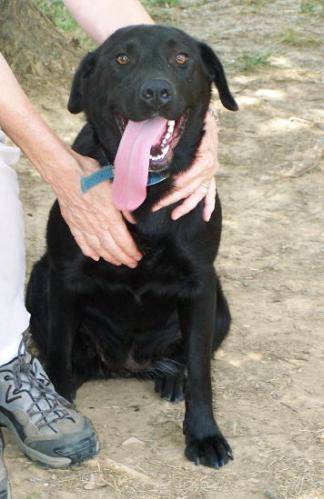
Label: dog